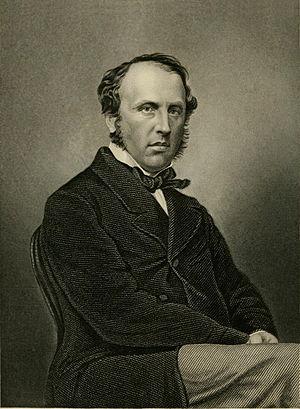
Charles John Canning, 1ᵉʳ comte de Canning, est un homme politique britannique qui devint Gouverneur général des Indes de 1856 à 1862 et le 1ᵉʳ Vice-roi des Indes de 1858 à 1862, notamment pendant la Révolte des cipayes.